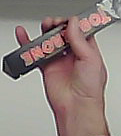
Product: toblerone_black